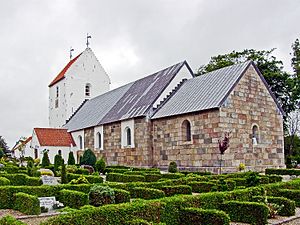
Sevel Kirke
Sevel Kirke
fra sydøst
Sevel Kirke ligger i landsbyen Sevel i Sevel Sogn, Holstebro Kommune.